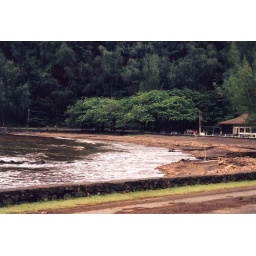
Black sand beach near Hana